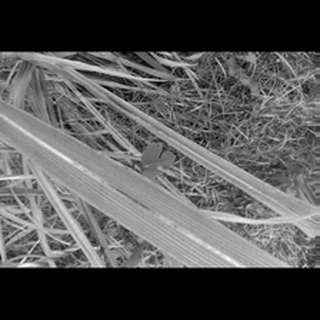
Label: sugarcane_red_rot